Suzuki Vitara

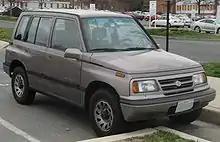
1996–1998 model of North American Suzuki Sidekick 5-door

When introduced in 1988, the Sidekick was available with three trim levels (JA, JX and JLX) and two engines (1.3-litre 8-valve Suzuki G13BA engine and 1.6-litre 8-valve Suzuki G16A engine ). The 1.3-litre engine was only available in JA trim with 2-door convertible body style.